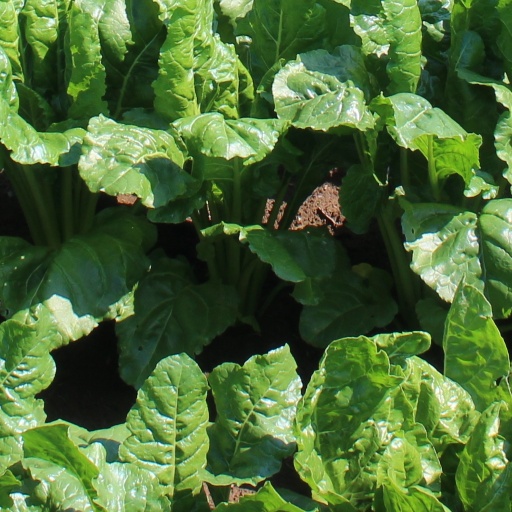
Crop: sugar beet